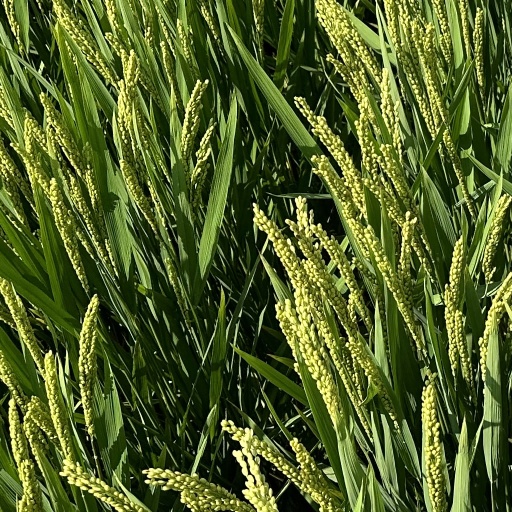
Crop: rice